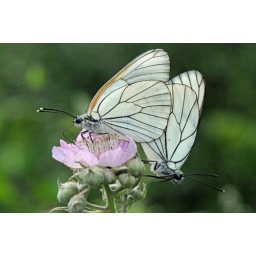
By a forest lake near Lureuil in the Brenne. June 2009.